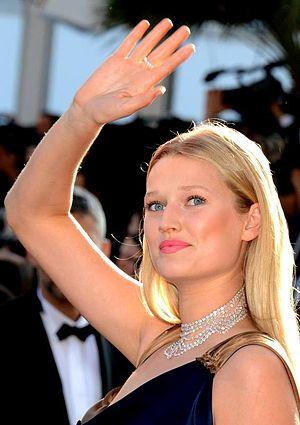
Toni Garrn au festival de Cannes
Antonia Garrn, dite Toni Garrn, née le 7 juillet 1992 à Hambourg, est un mannequin et une actrice allemande. En 2016, elle crée son association « Toni Garrn Foundation » qui a pour mission de faciliter l'accès à l'éducation des jeunes filles en Afrique.